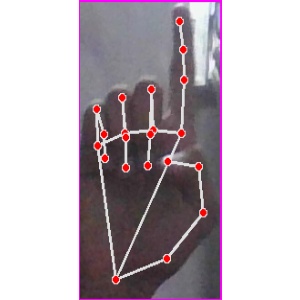
अक्षर: क